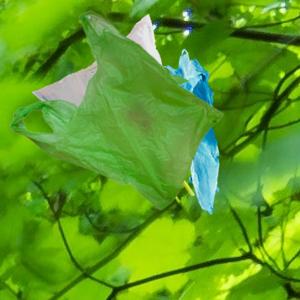
Label: plasticbags